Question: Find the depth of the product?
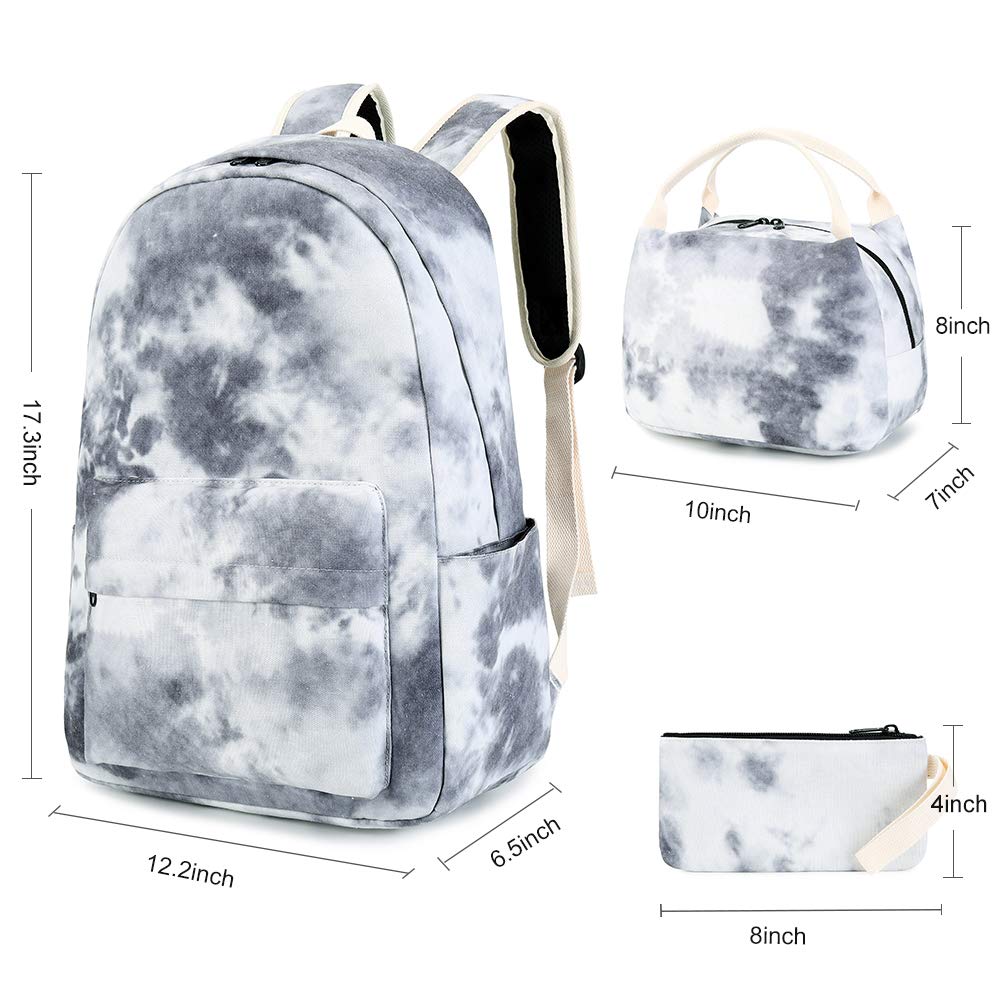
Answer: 12.2 inch